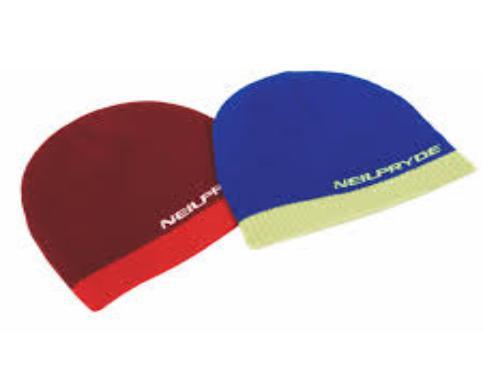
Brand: neil pryde-2
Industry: Sports